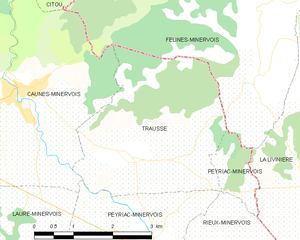
Carte des communes françaises: Trausse